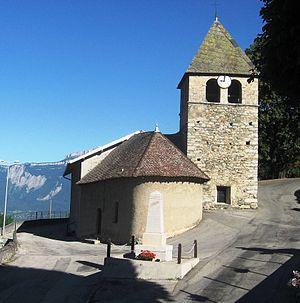
Sainte-Agnès en Belledonne est une commune française située dans le département de l'Isère en région Auvergne-Rhône-Alpes.